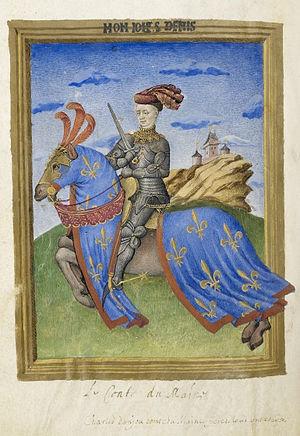
Charles IV d'Anjou, né le 14 octobre 1414 à Montils-lès-Tours, mort le 10 avril 1472 à Neuvy-le-Roi, comte du Maine de 1434 à 1472, de Guise de 1444 à 1472, fils de Louis II d'Anjou et de Yolande d'Aragon, était un prince du sang français qui fut notamment le favori de son beau-frère Charles VII de 1433 à 1445.